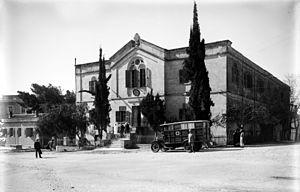
La Mission russe de Jérusalem à côté de la vieille ville de Jérusalem comprend sur une surface de 6,8 hectares, la cathédrale orthodoxe de la Sainte-Trinité, les bâtiments de la Mission et plusieurs édifices construits à l'origine pour accueillir les pèlerins russes-orthodoxes de Terre sainte.